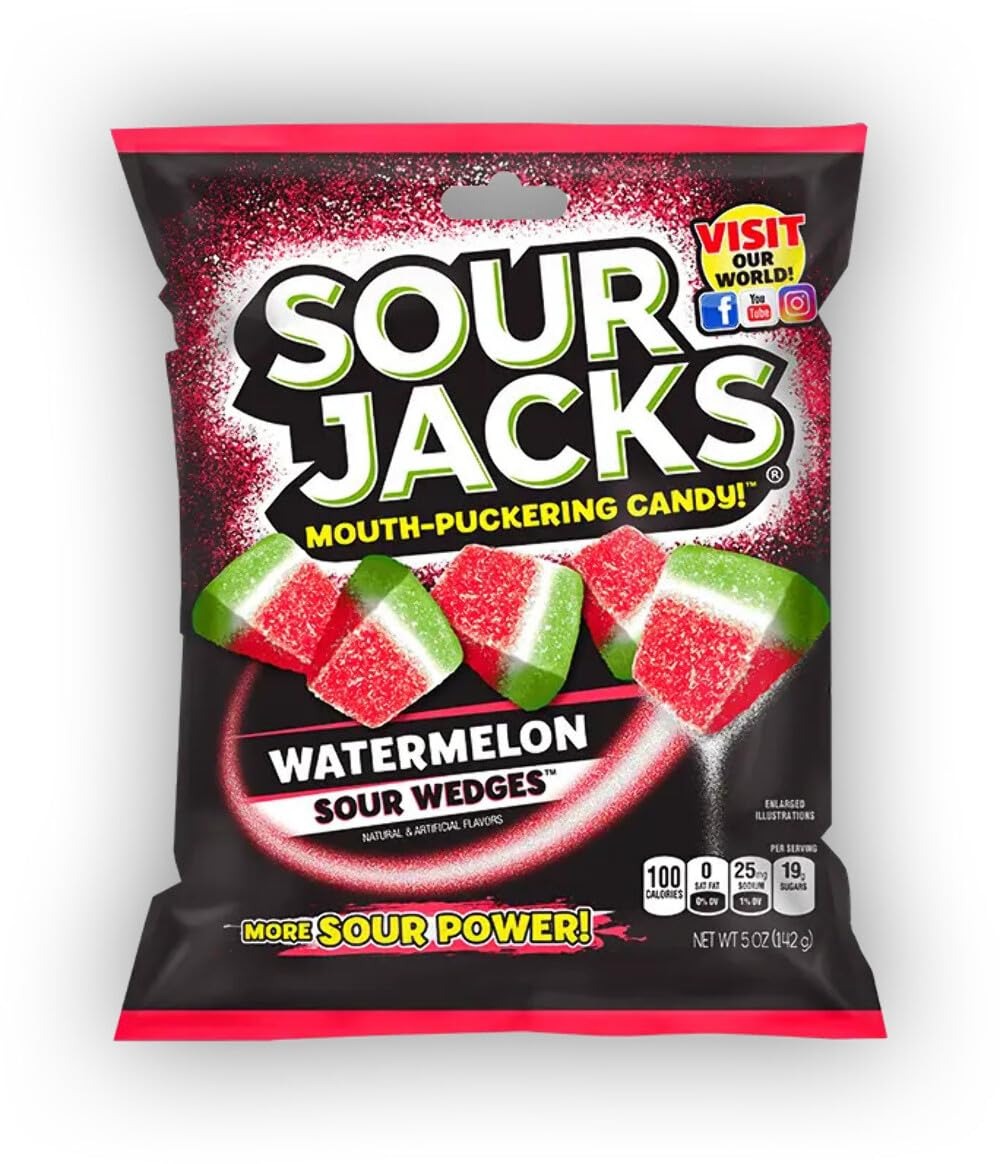
Item Name: SOUR JACKS Sour Candies, Watermelon, 5 Ounce
Bullet Point 1: Product Type:Sugar Candy
Bullet Point 2: Item Package Dimension:1.397 cm L X10.388 cm W X13.411 cm H
Bullet Point 3: Item Package Weight:0.136 kg
Bullet Point 4: Country Of Origin: United States
Value: 5.0
Unit: oz

Price: 7.67